Niobium(V) chloride

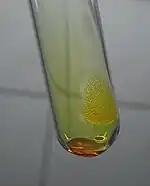
Niobium pentachloride liquid and vapor.

Industrially, niobium pentachloride is obtained by direct chlorination of niobium metal at 300 to 350 °C: